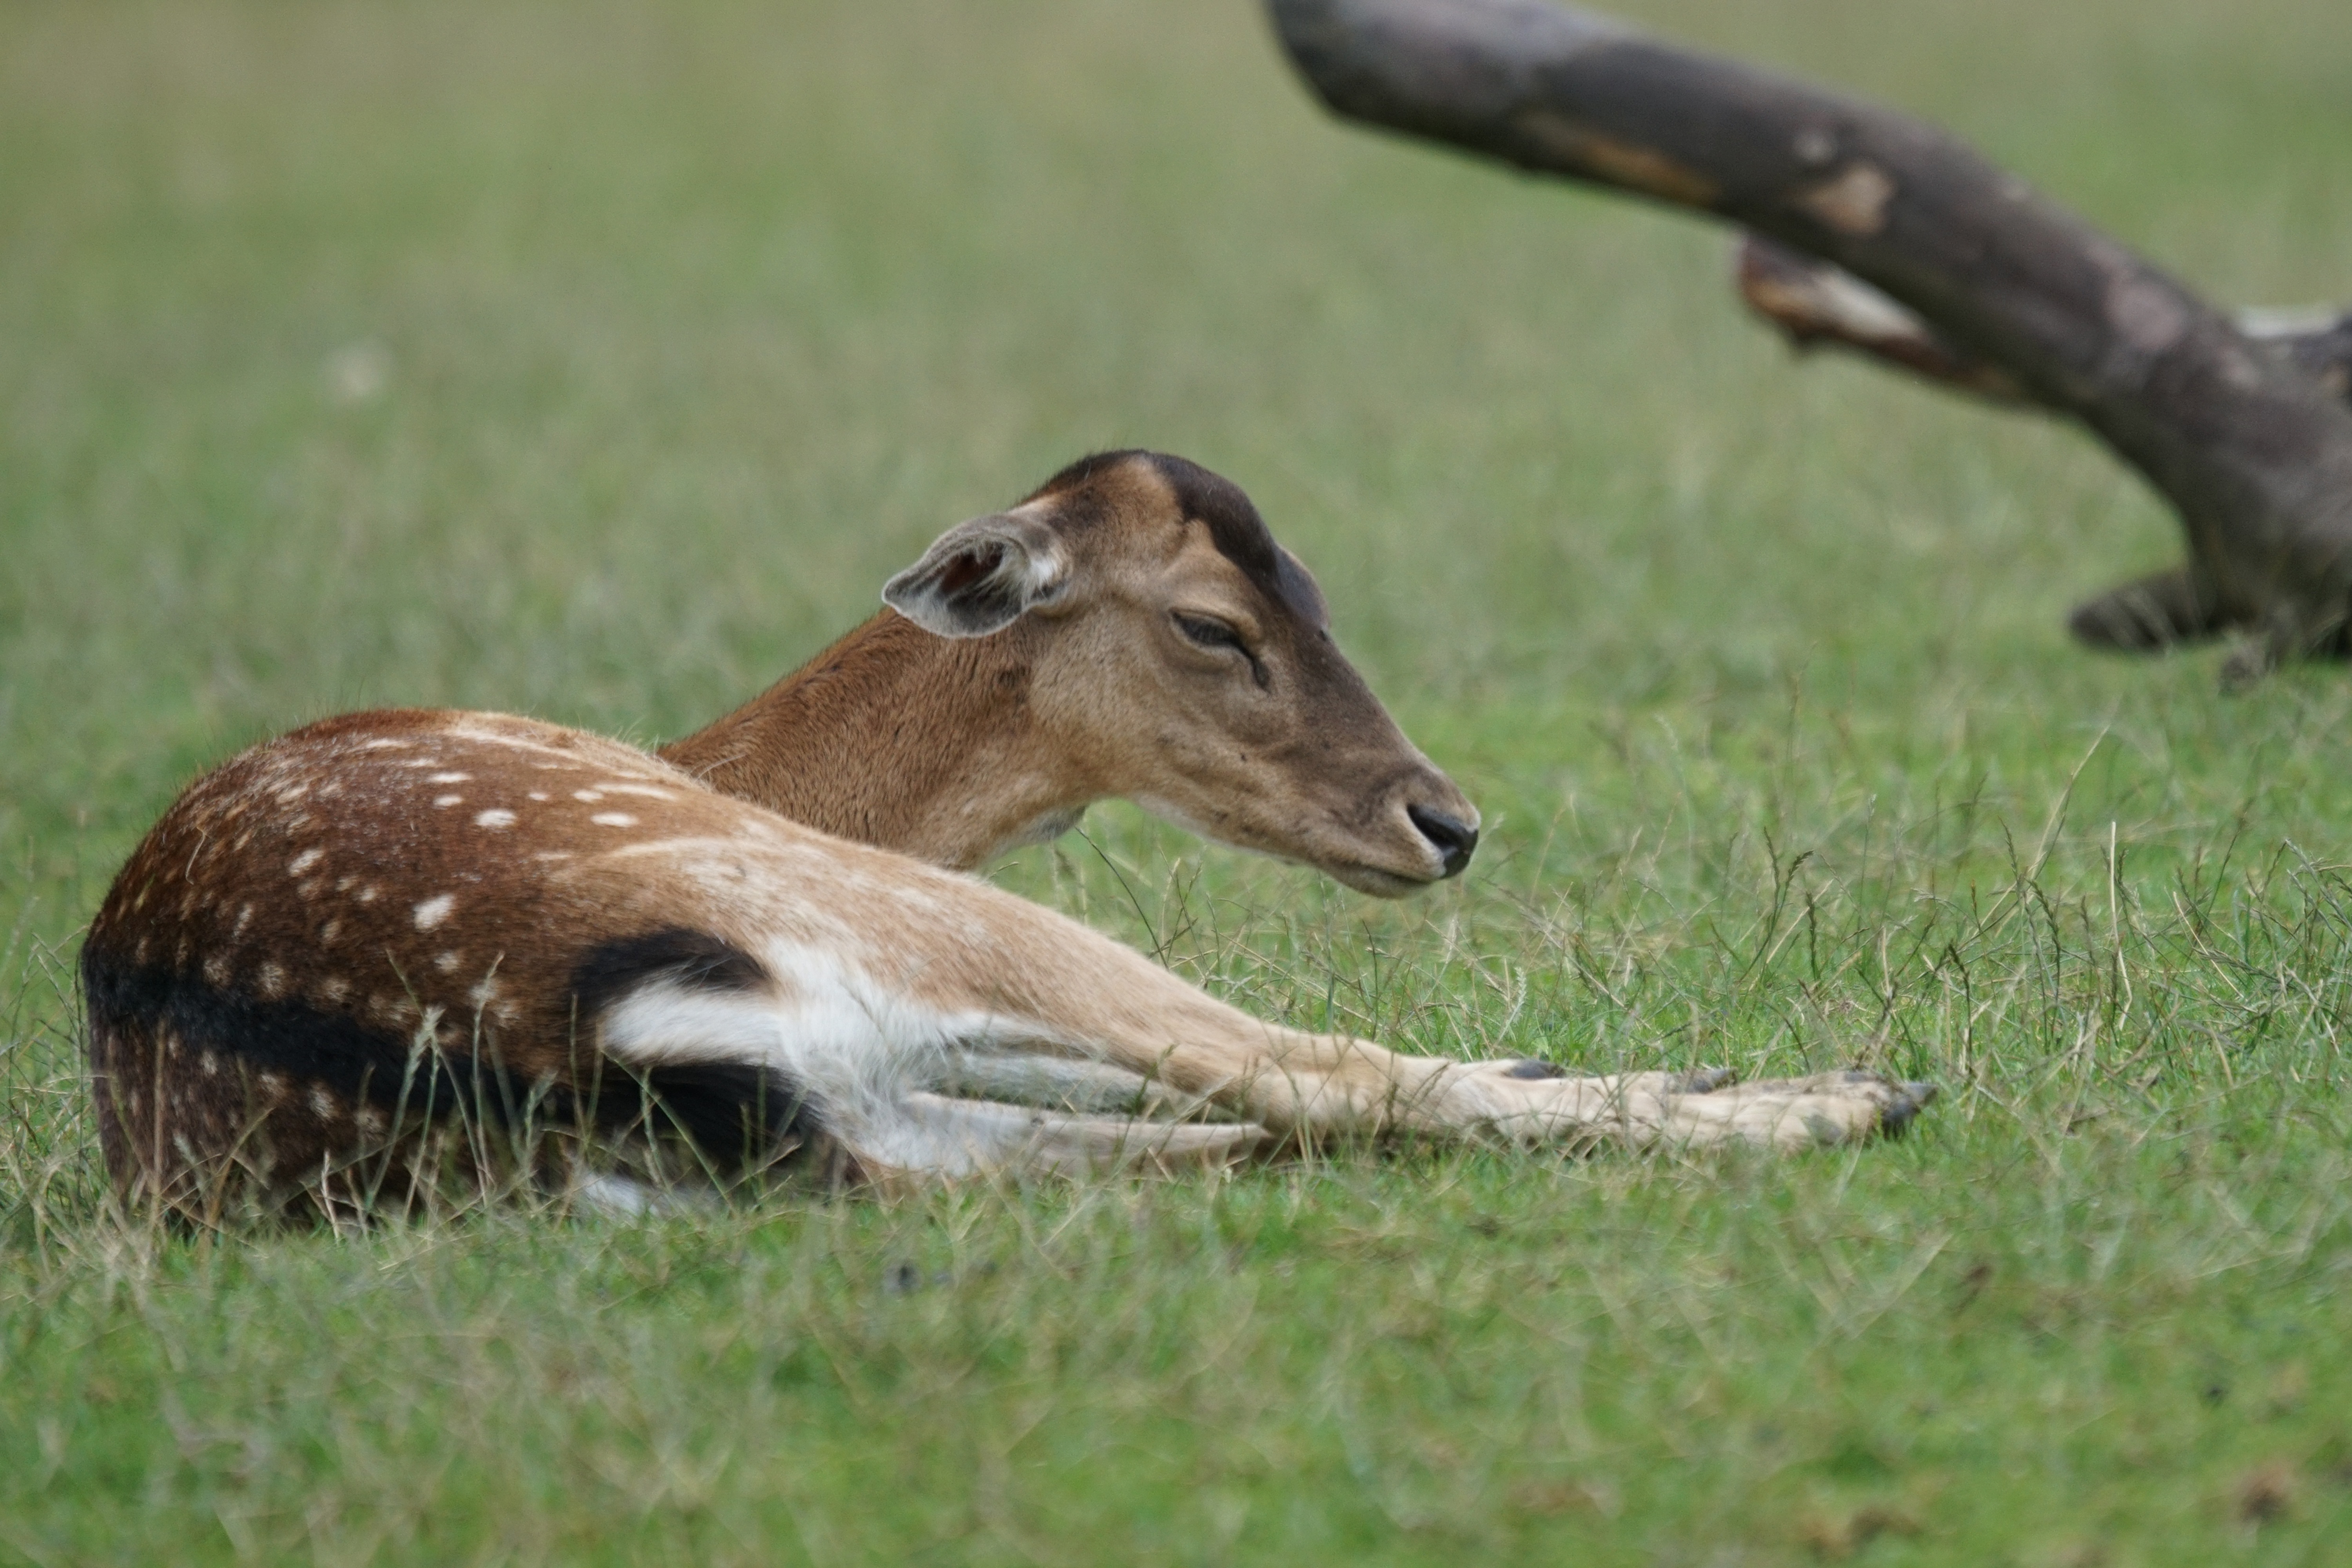
grass, meadow, wildlife, horn, grazing, peaceful, sheep, mammal, fauna, gazelle, vertebrate, lying, paarhufer, red deer, wildlife park, forest animal